William C. Bowman

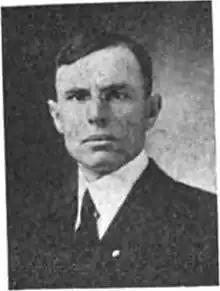
c. 1917

William Chapman Bowman (September 14, 1882 - November 23, 1974) was a Democratic Mississippi state senator, representing the state's 9th senatorial district, from 1916 to 1920.